305th Tactical Fighter Squadron (JASDF)

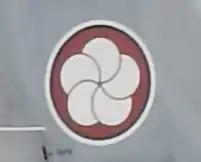
Tail marking (2016)

The squadron's current tail marking is of a plum blossom over a Hinomaru. Kairaku-en park located in Mito near Hyakuri Air Base in Ibaraki Prefecture is famous for its hundreds of plum blossom trees. The squadron using a plum blossom as its tail marking also continues the tradition of its predecessor the 206th TFS. That squadron used a different plum blossom design on the tails of its aircraft.